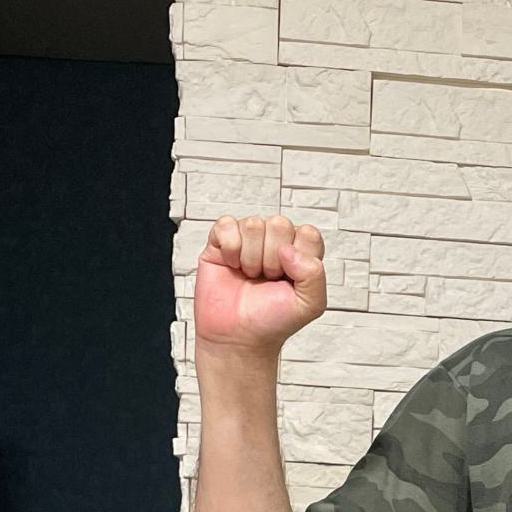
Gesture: fist